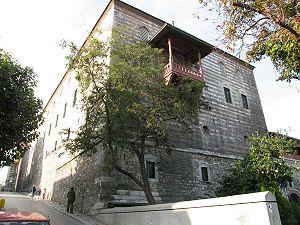
Ibrahim Pacha aussi connu sous le nom de Pargalı Ibrahim Pacha, est un Grand Vizir de l'Empire ottoman. Il atteint un niveau d'autorité et d'influence devenant ainsi une menace pour son ami d'enfance, le sultan Soliman le Magnifique, qui l'exécute en 1536 au palais de Topkapı.